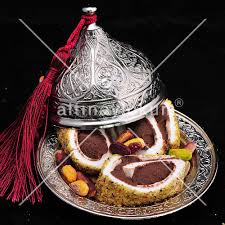
Yemek: lokum